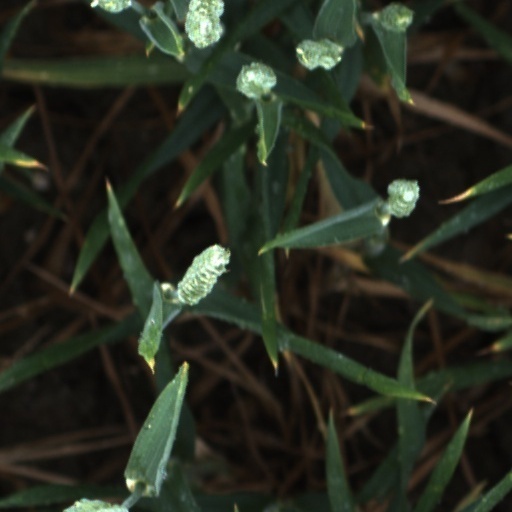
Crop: wheat